Edmund Boyd Osler (Ontario politician)

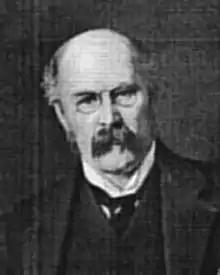
Osler in 1896

Sir Edmund Boyd Osler (20 November 1845 – 4 August 1924) was a Canadian businessman, politician and philanthropist. He was a founder and benefactor of the Royal Ontario Museum.